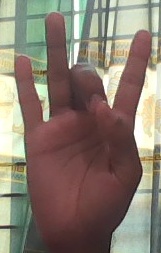
ASL sign: 8